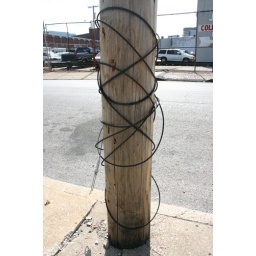
Cable wrapped around a telephone pole in a very neat way. I liked the look of it.